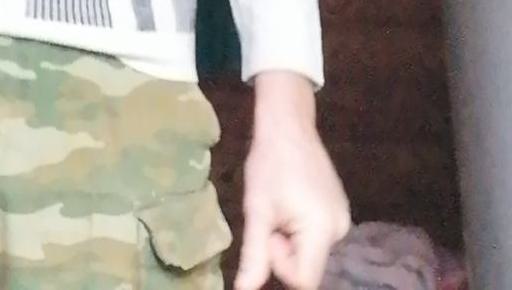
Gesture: no_gesture